Tuktuq

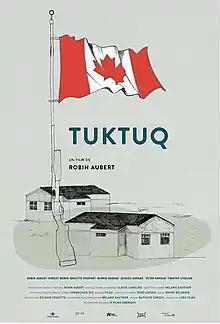

Tuktuq is a Canadian docufiction film from Quebec, directed by Robin Aubert and released in 2016. The film stars Aubert as Martin Brodeur, a cameraman who is sent to a small Inuit village in the Nunavik region of Quebec as part of a government project to film the community, but soon learns that the reason behind the project is that the residents are about to be forcibly displaced as part of a major new hydroelectricity development.